William Gouge

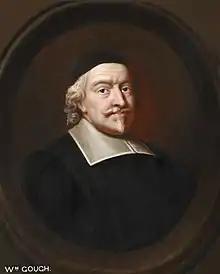

"Of Domesticall Duties" (1622) was a popular and thorough text of its time discussing family life. It argued that the wife although above the children is below the husband and the father figure "is a king in his owne house", and was an important conduct book of its period, running to later editions. He considered adultery equally bad in both genders, and encouraged love matches.